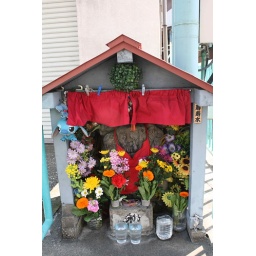
...on busy street in Tsukiji, Tokyo. The stone figure typically wears a red apron.